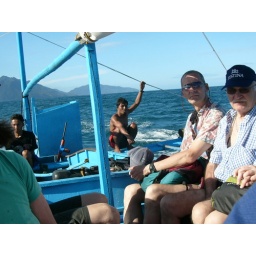
The blue box in the back ground was the toilet. Just a box with a hole over the water.